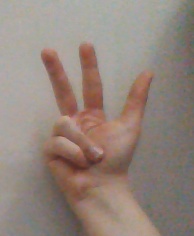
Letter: al